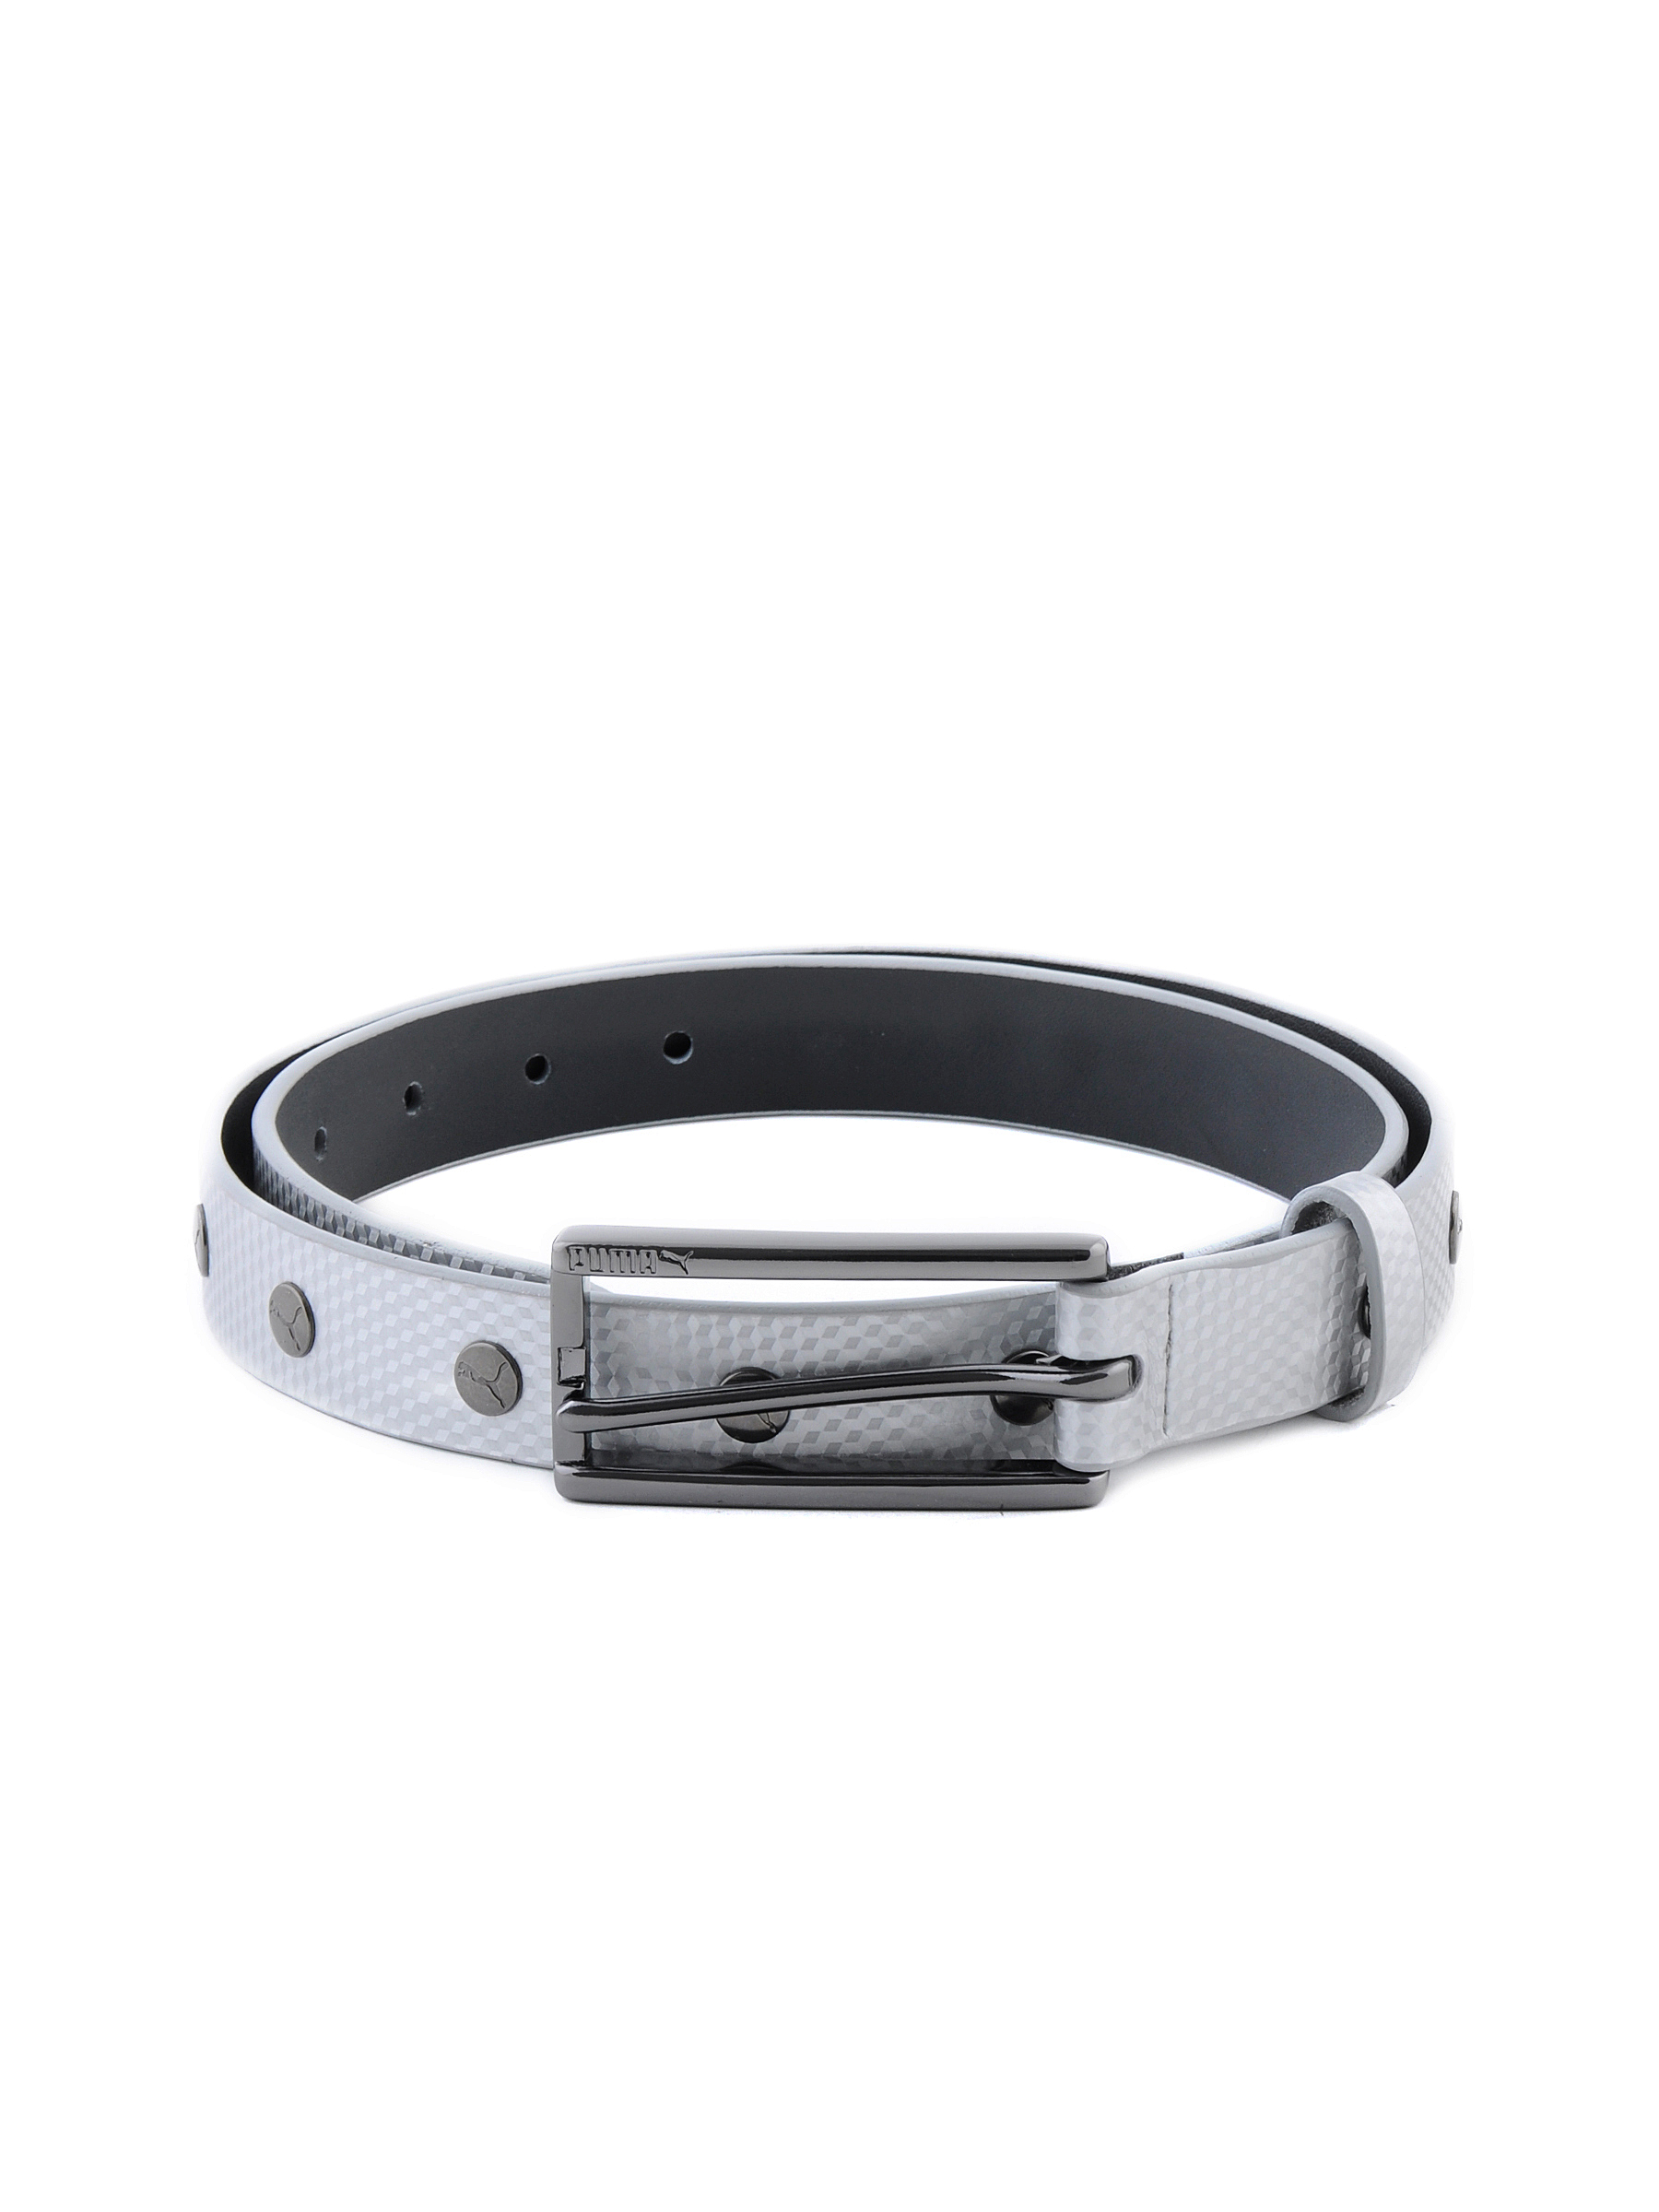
Puma Women Dizzy  Silver Belt
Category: Accessories / Belts / Belts
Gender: Women
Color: Silver
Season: Summer 2011
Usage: Casual